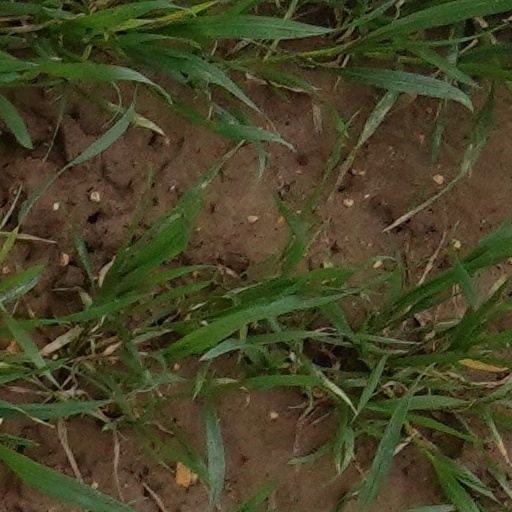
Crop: wheat